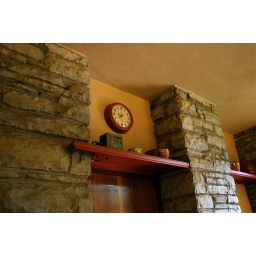
The door below the clock is the same door you see from the main living space in the corner of the dining area.